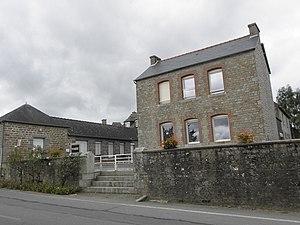
Mairie de Baillé (35)
Baillé est une ancienne commune française située dans le département d'Ille-et-Vilaine en région Bretagne, peuplée de 293 habitants. Le 1ᵉʳ janvier 2019, elle a fusionné avec Saint-Marc-le-Blanc pour former la commune nouvelle de Saint-Marc-le-Blanc.